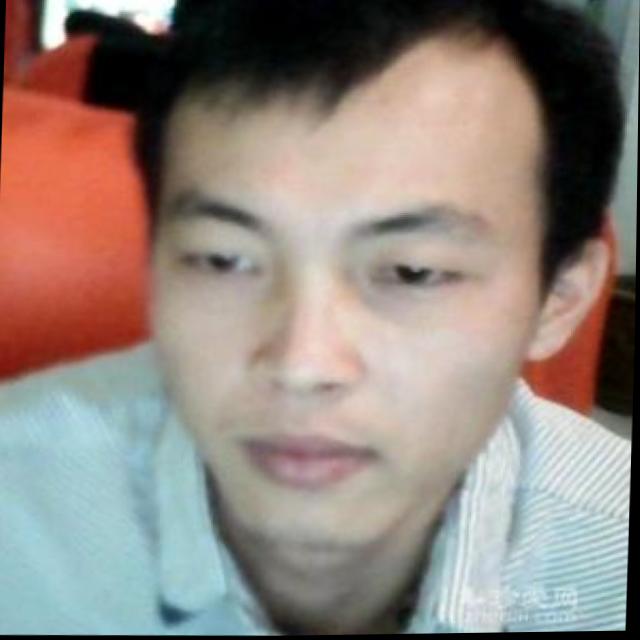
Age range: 21-44